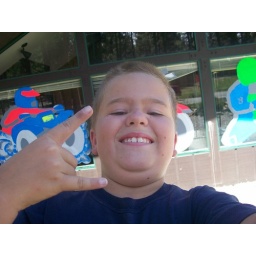
my son dustin helping me paint a splash at motorcycle shop in big bear california october 2008